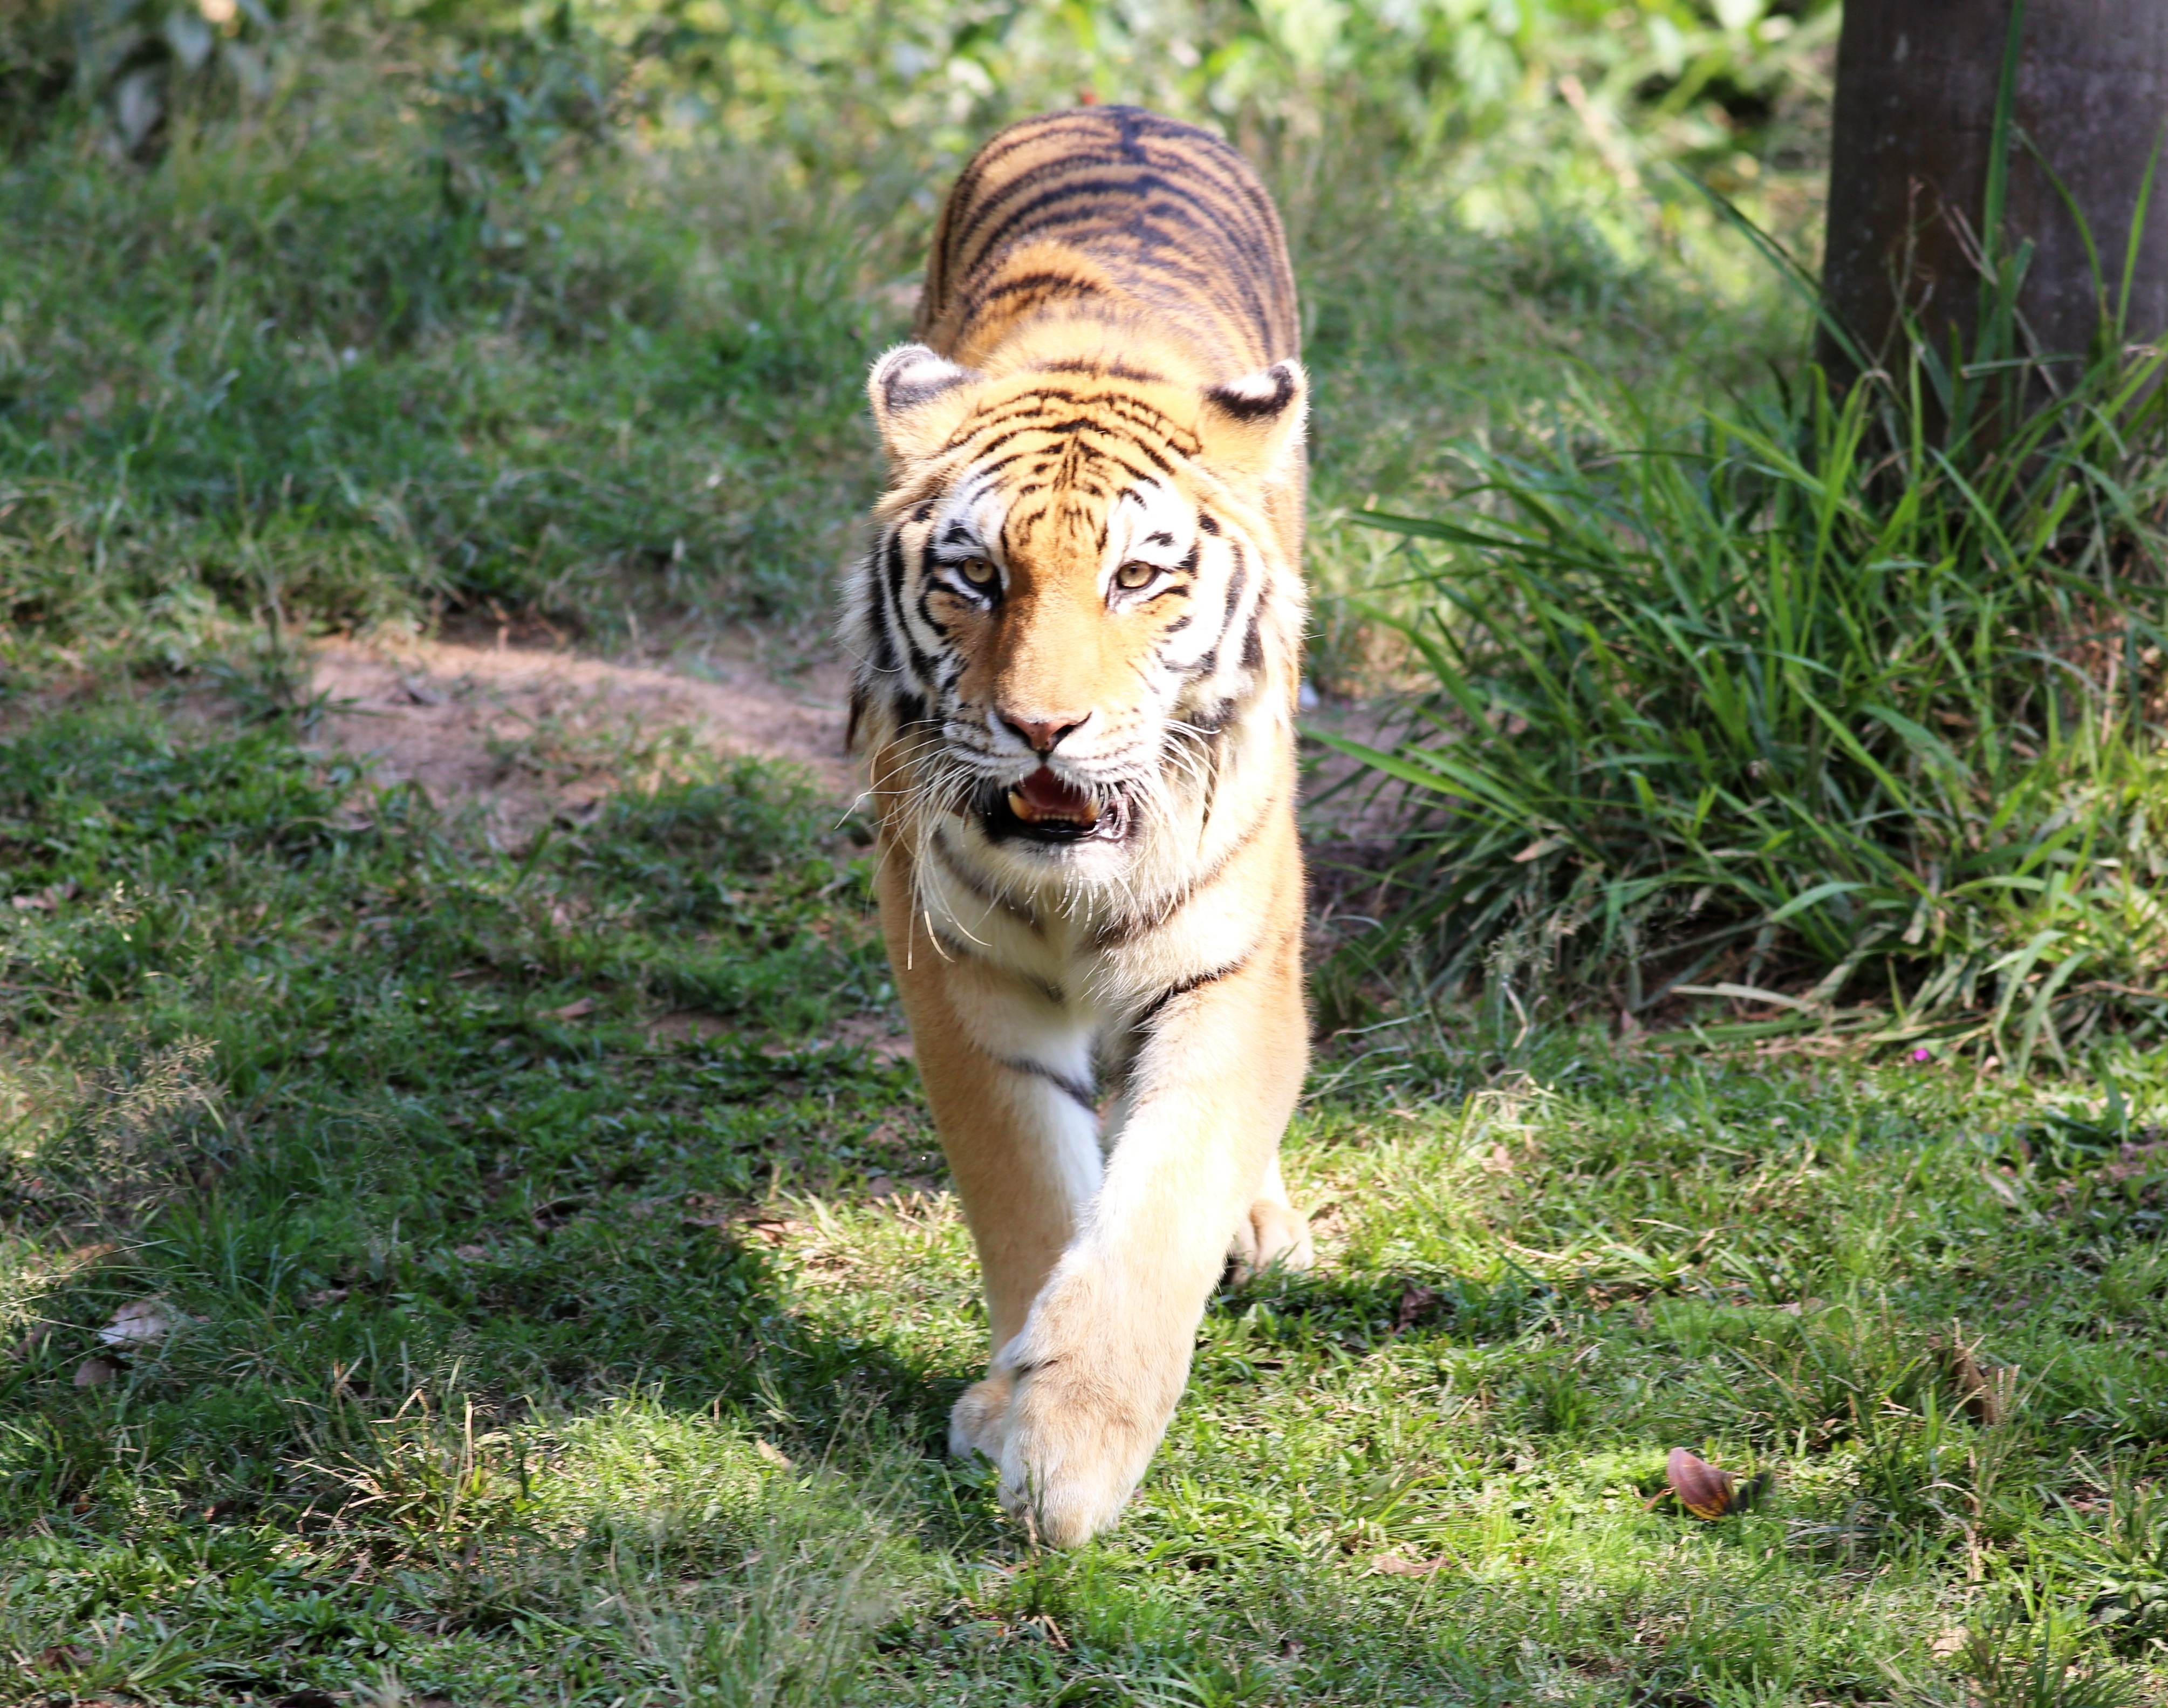
walking, looking, wildlife, zoo, feline, mammal, fauna, tiger, vertebrate, siberian, safari, big cats, cat like mammal